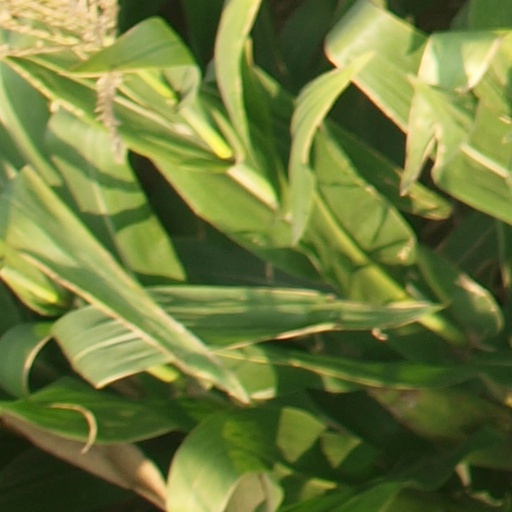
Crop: maize; corn